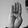
ASL letter: B